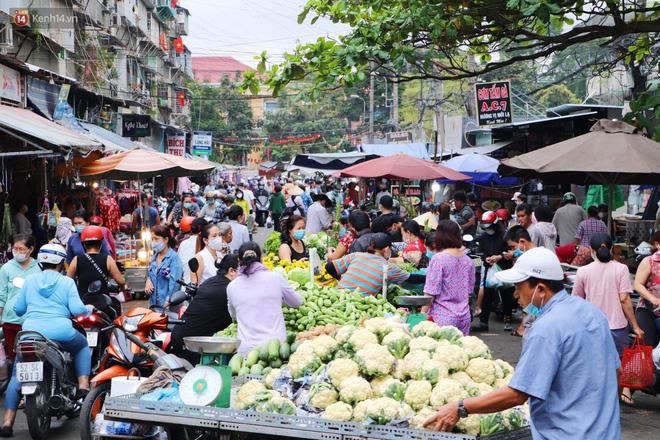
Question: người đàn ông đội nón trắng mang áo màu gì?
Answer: người đàn ông mang áo màu xanh dương